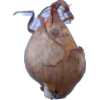
Label: onion